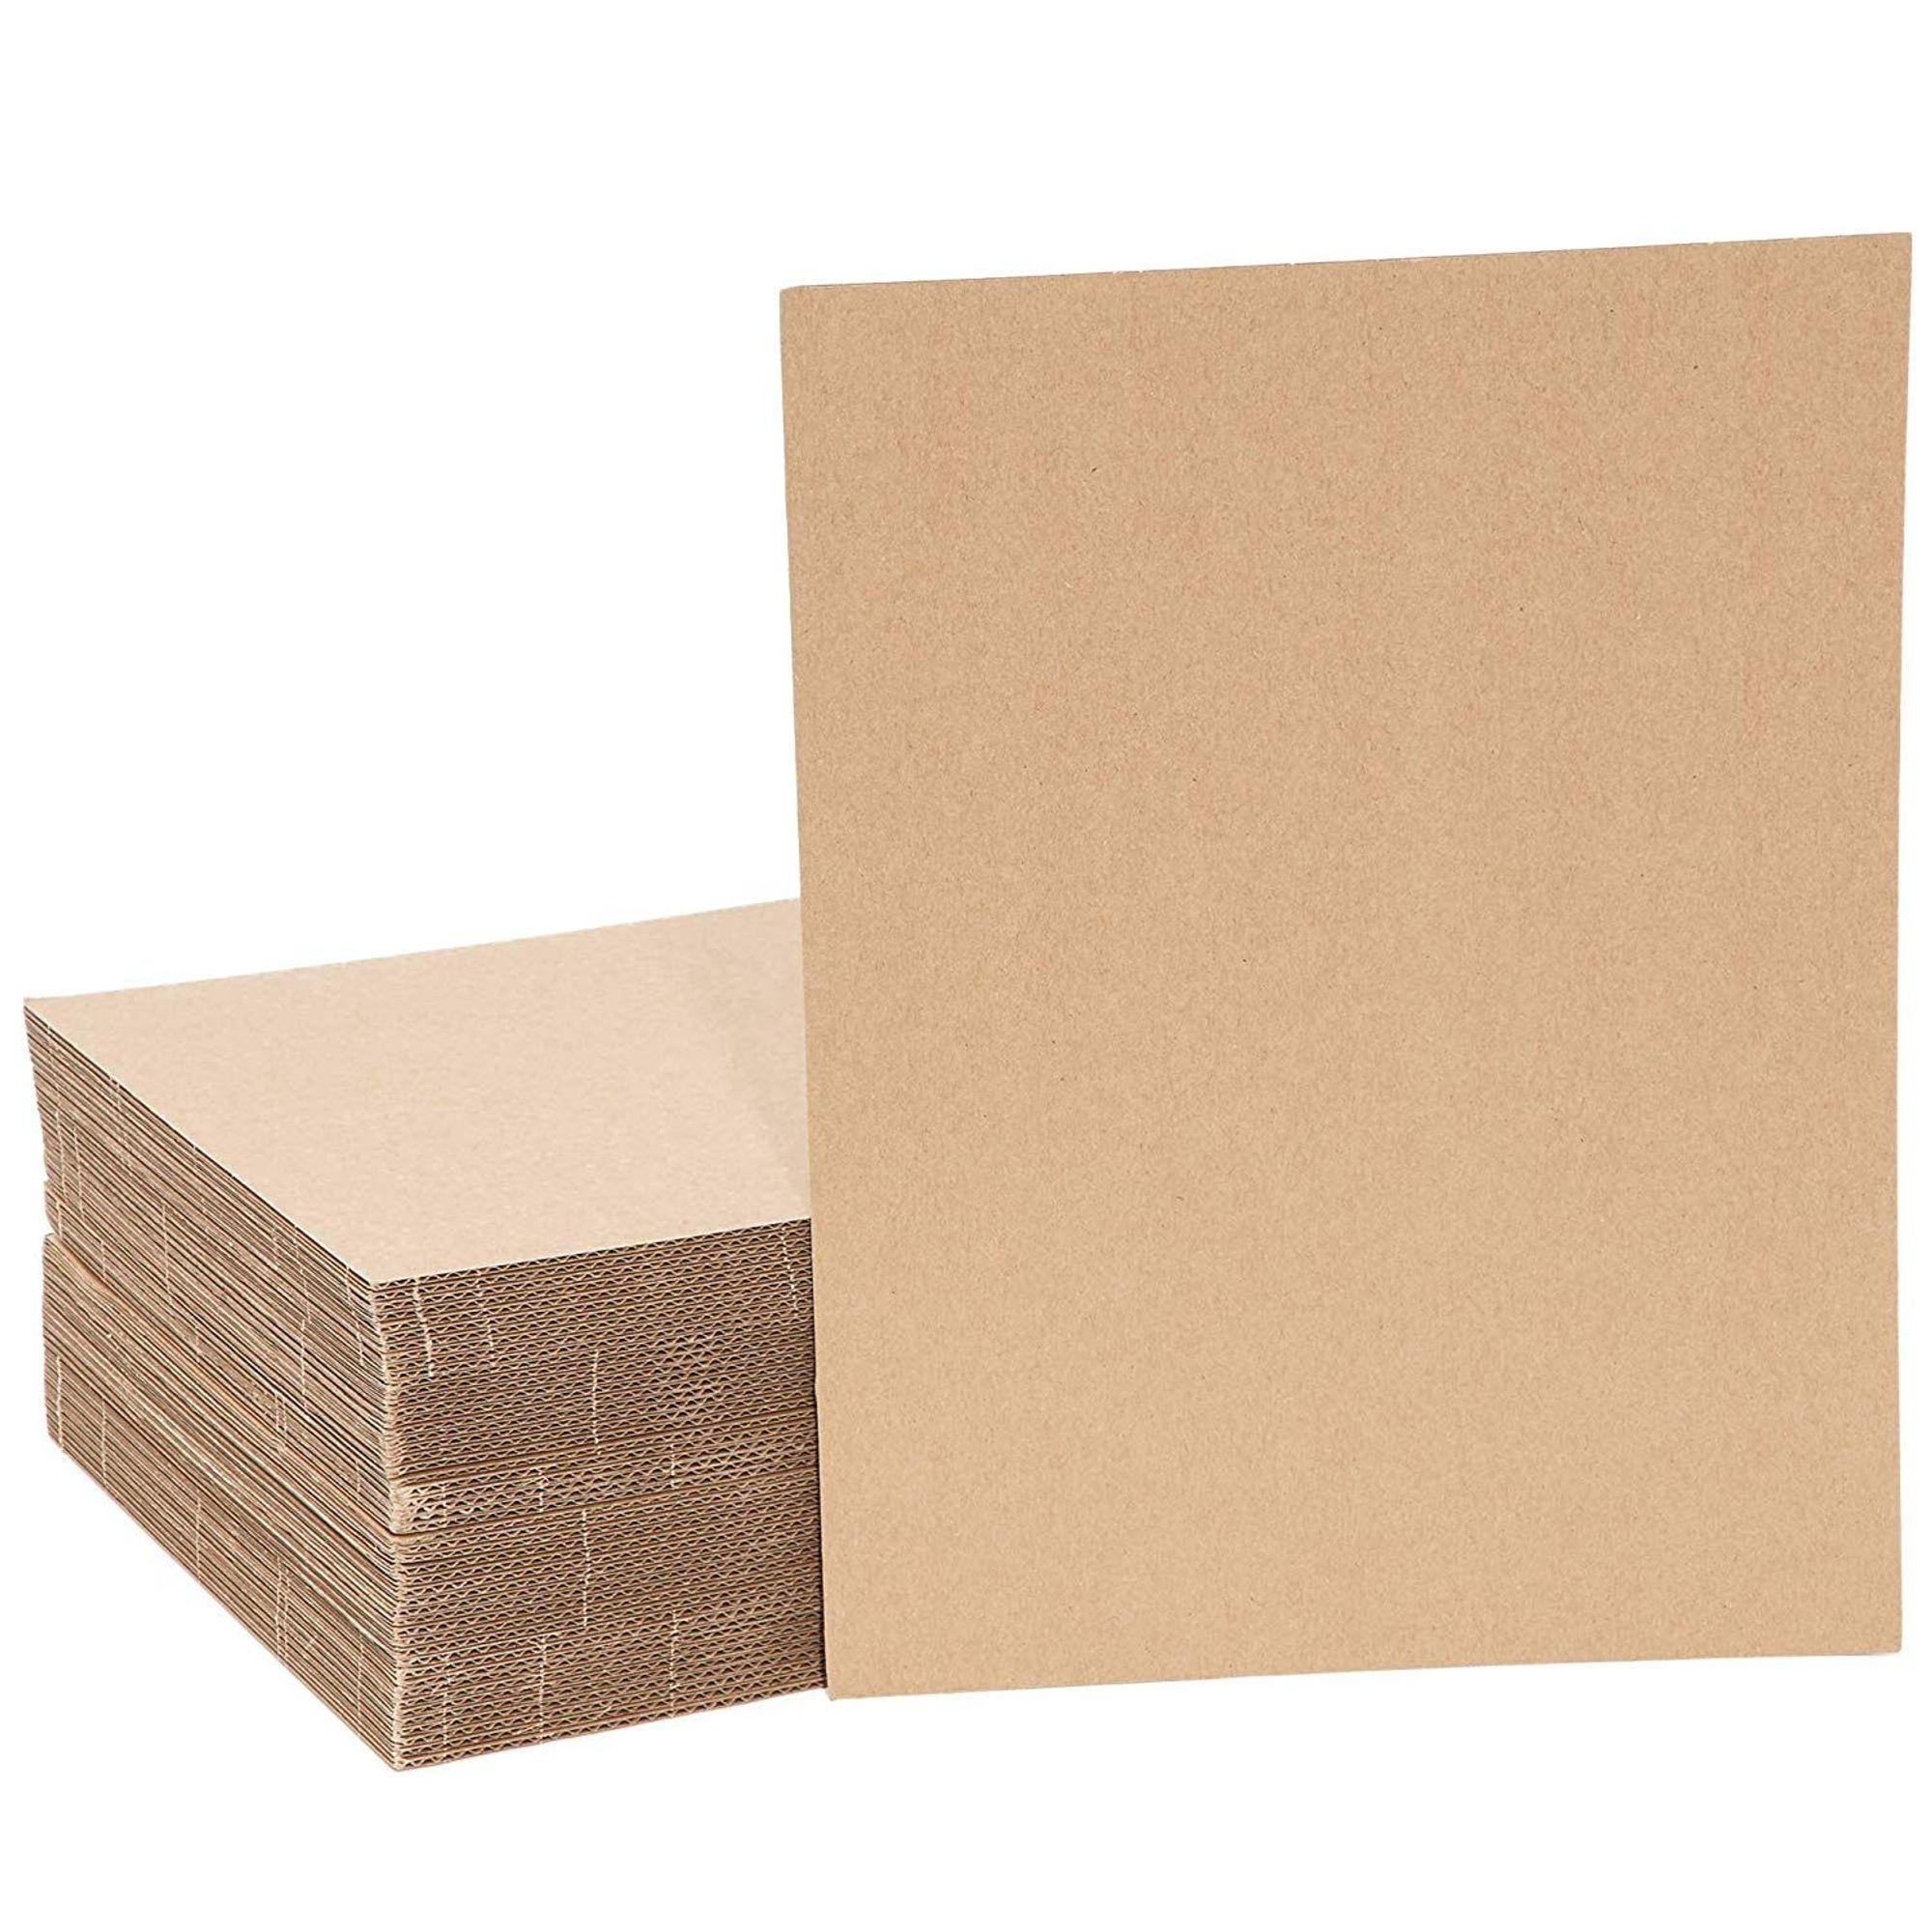
Waste category: paper